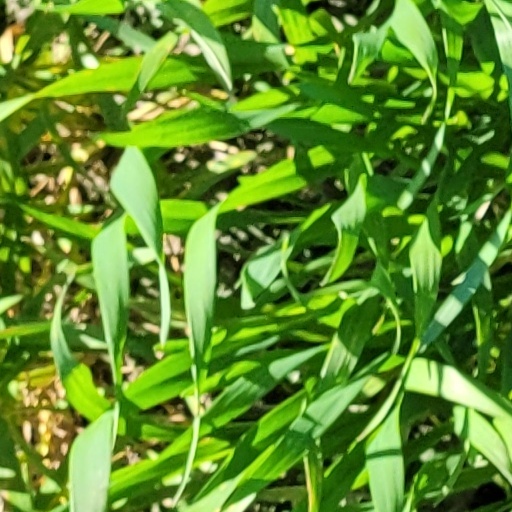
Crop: wheat